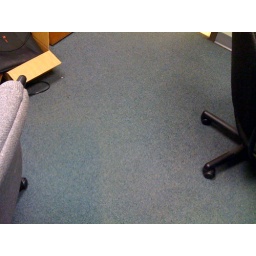
All available floor space. This is usually filled by boxes of recently purchased equipment.